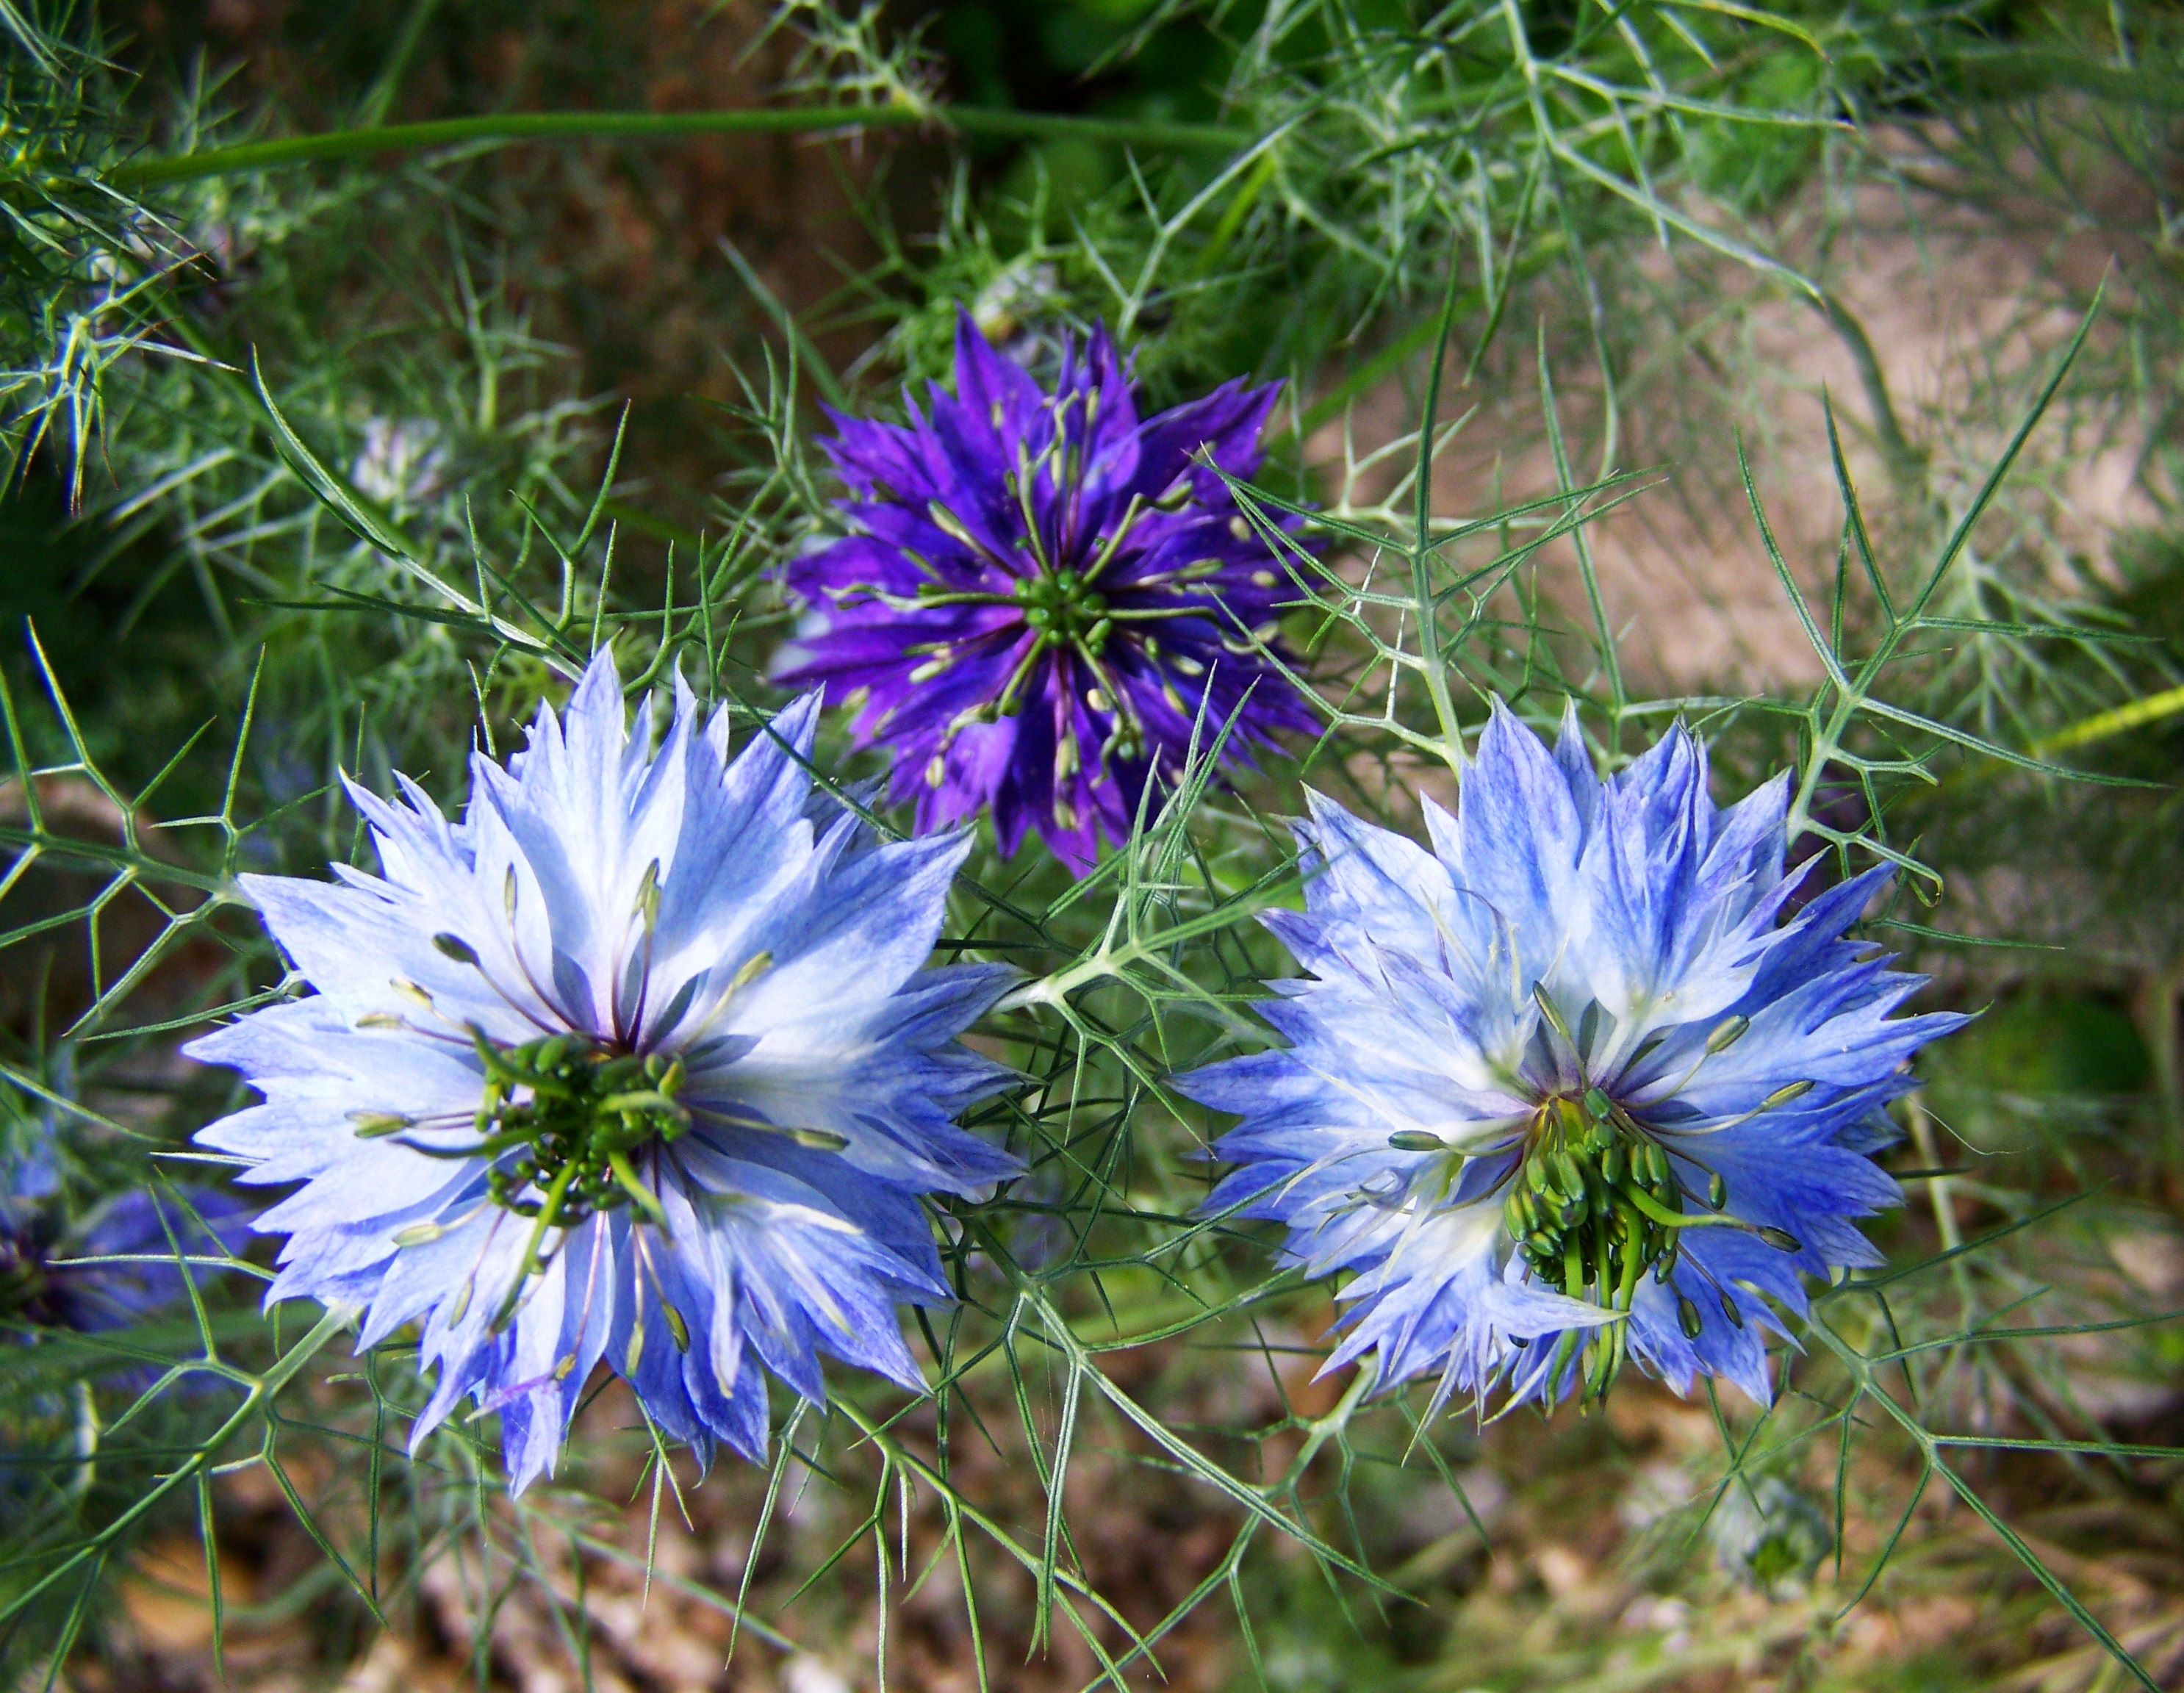
plant, field, meadow, flower, food, herb, produce, vegetable, botany, flora, wildflower, aster, chicory, macro photography, flowering plant, daisy family, summer flower, borzaskata, blue garden flowers, annual plant, land plant, leaf vegetable, jasione montana